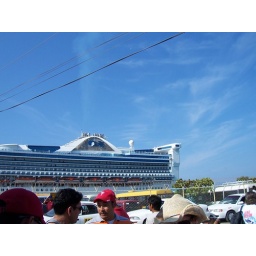
The guy in the red hat is Victor, our tour guide for the day